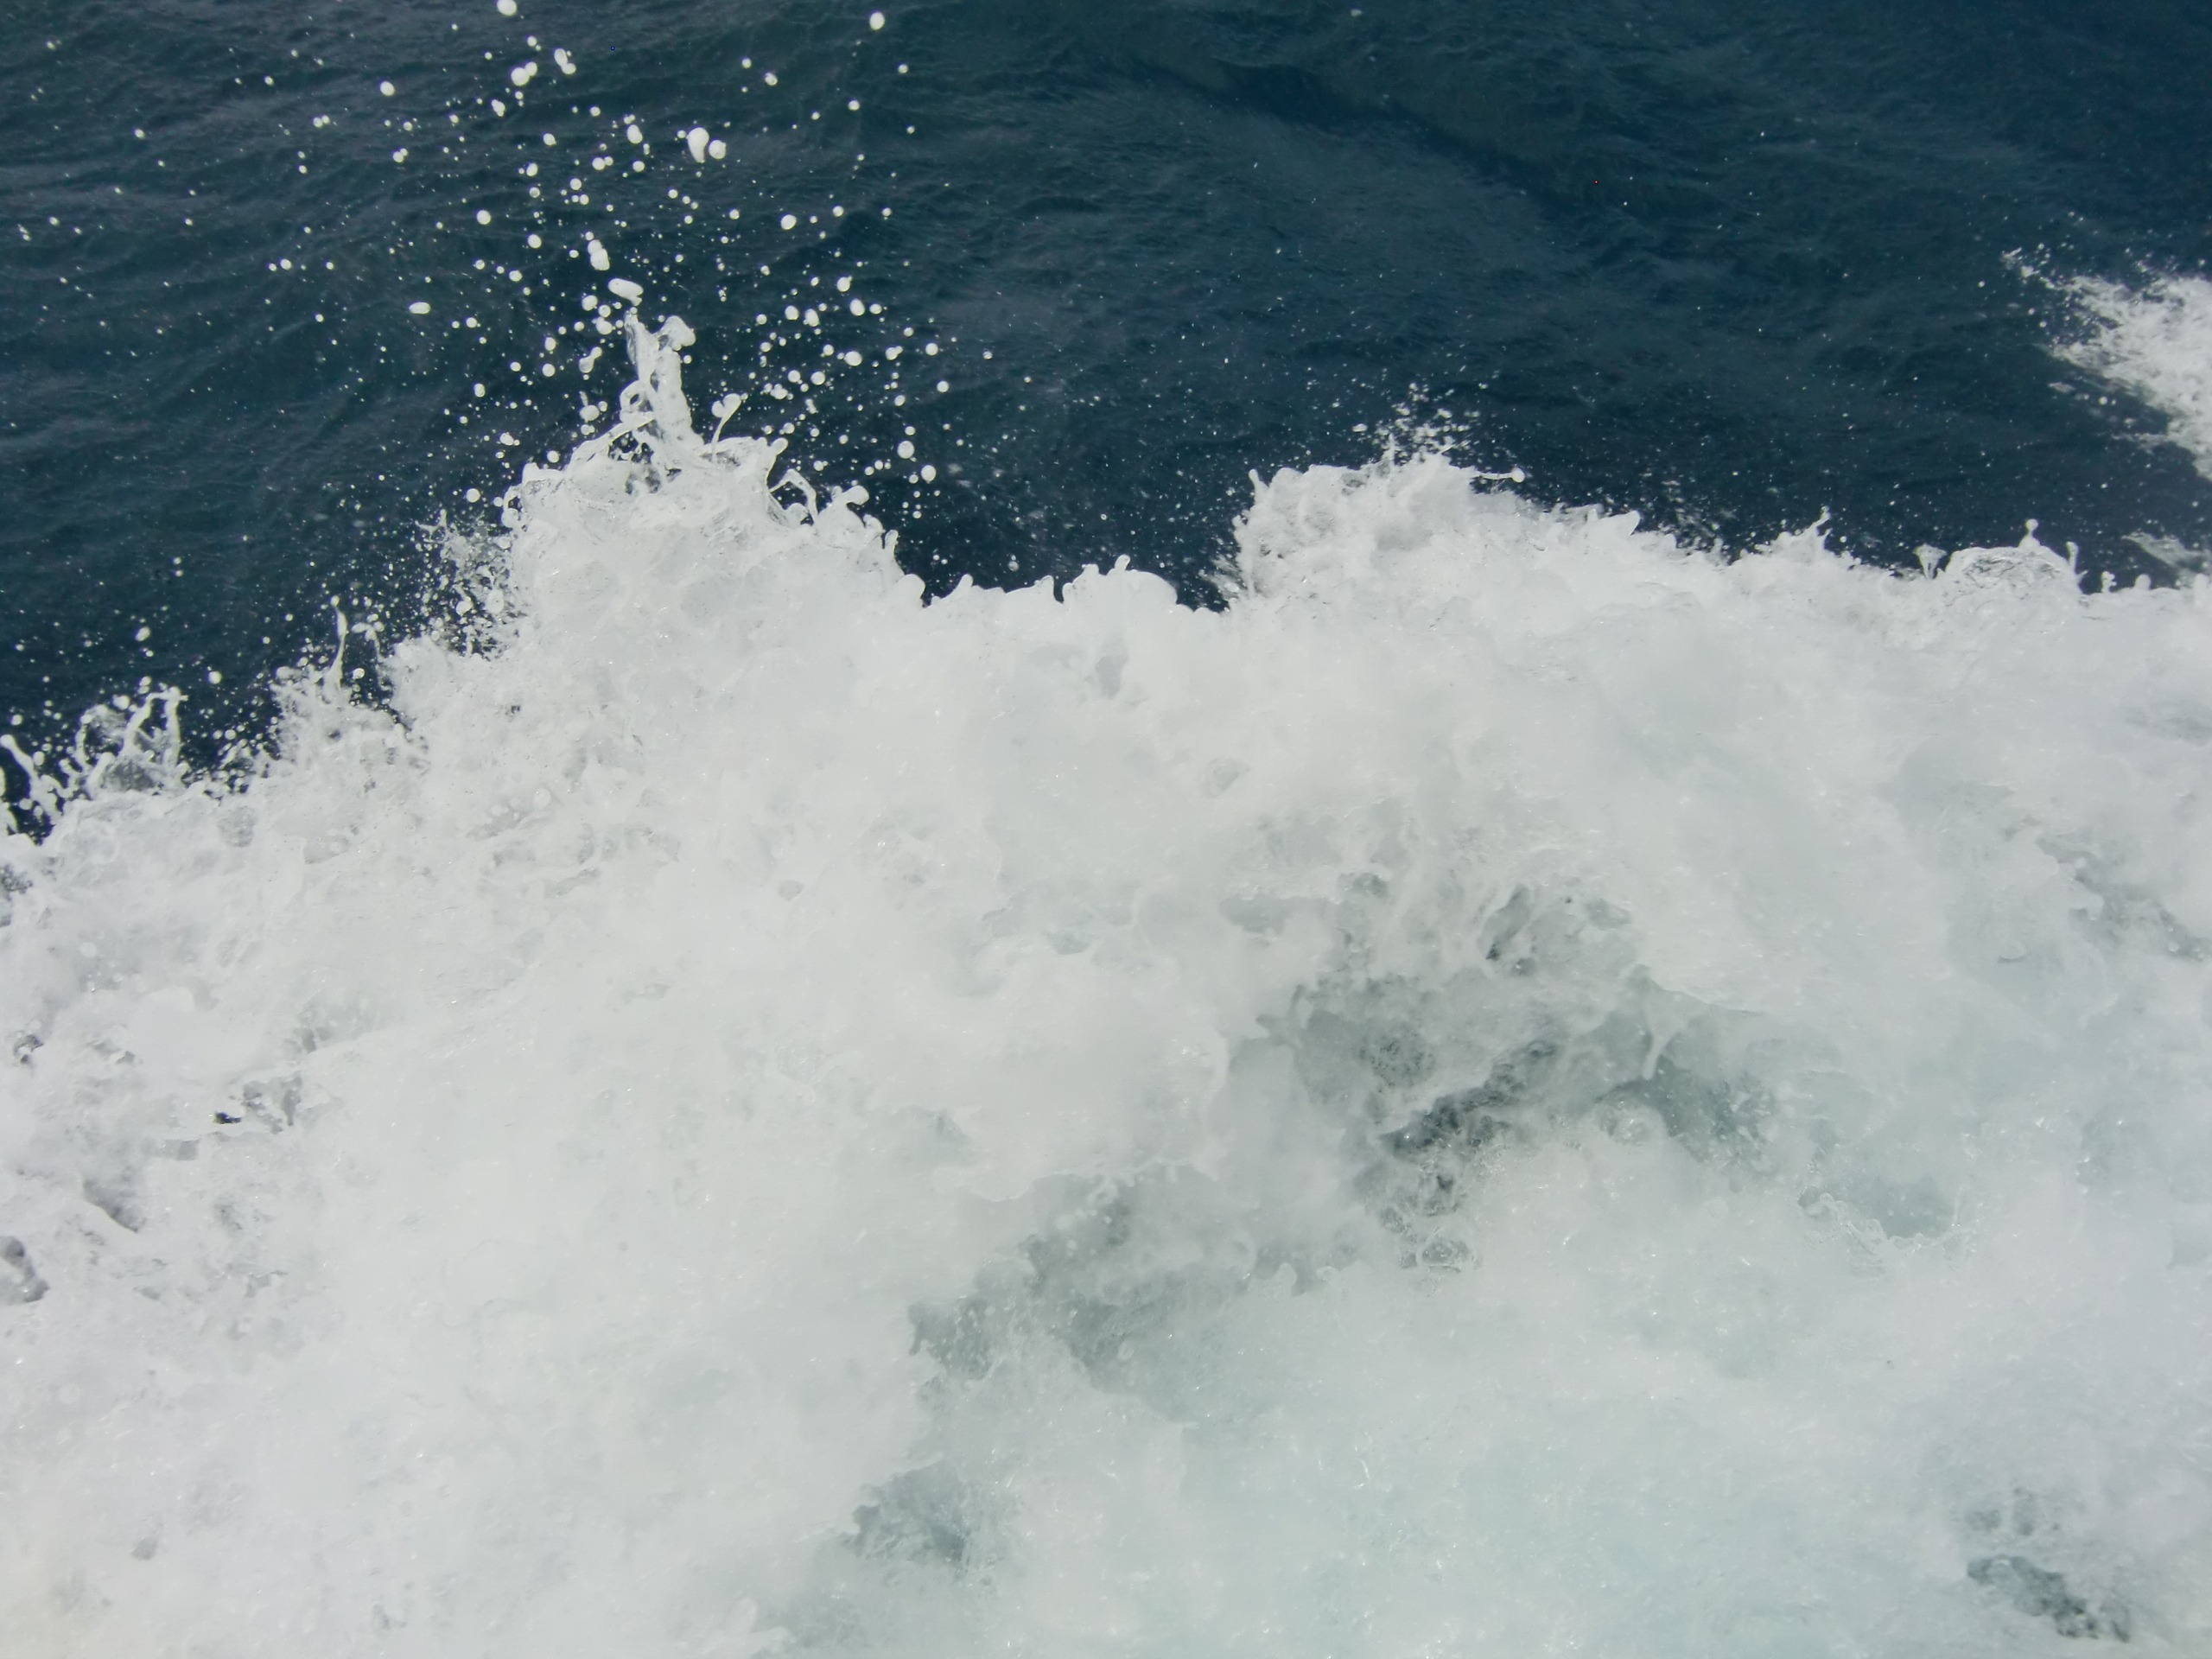
sea, coast, water, ocean, shore, wave, foam, wild, rapid, croatia, head, geological phenomenon, wind wave